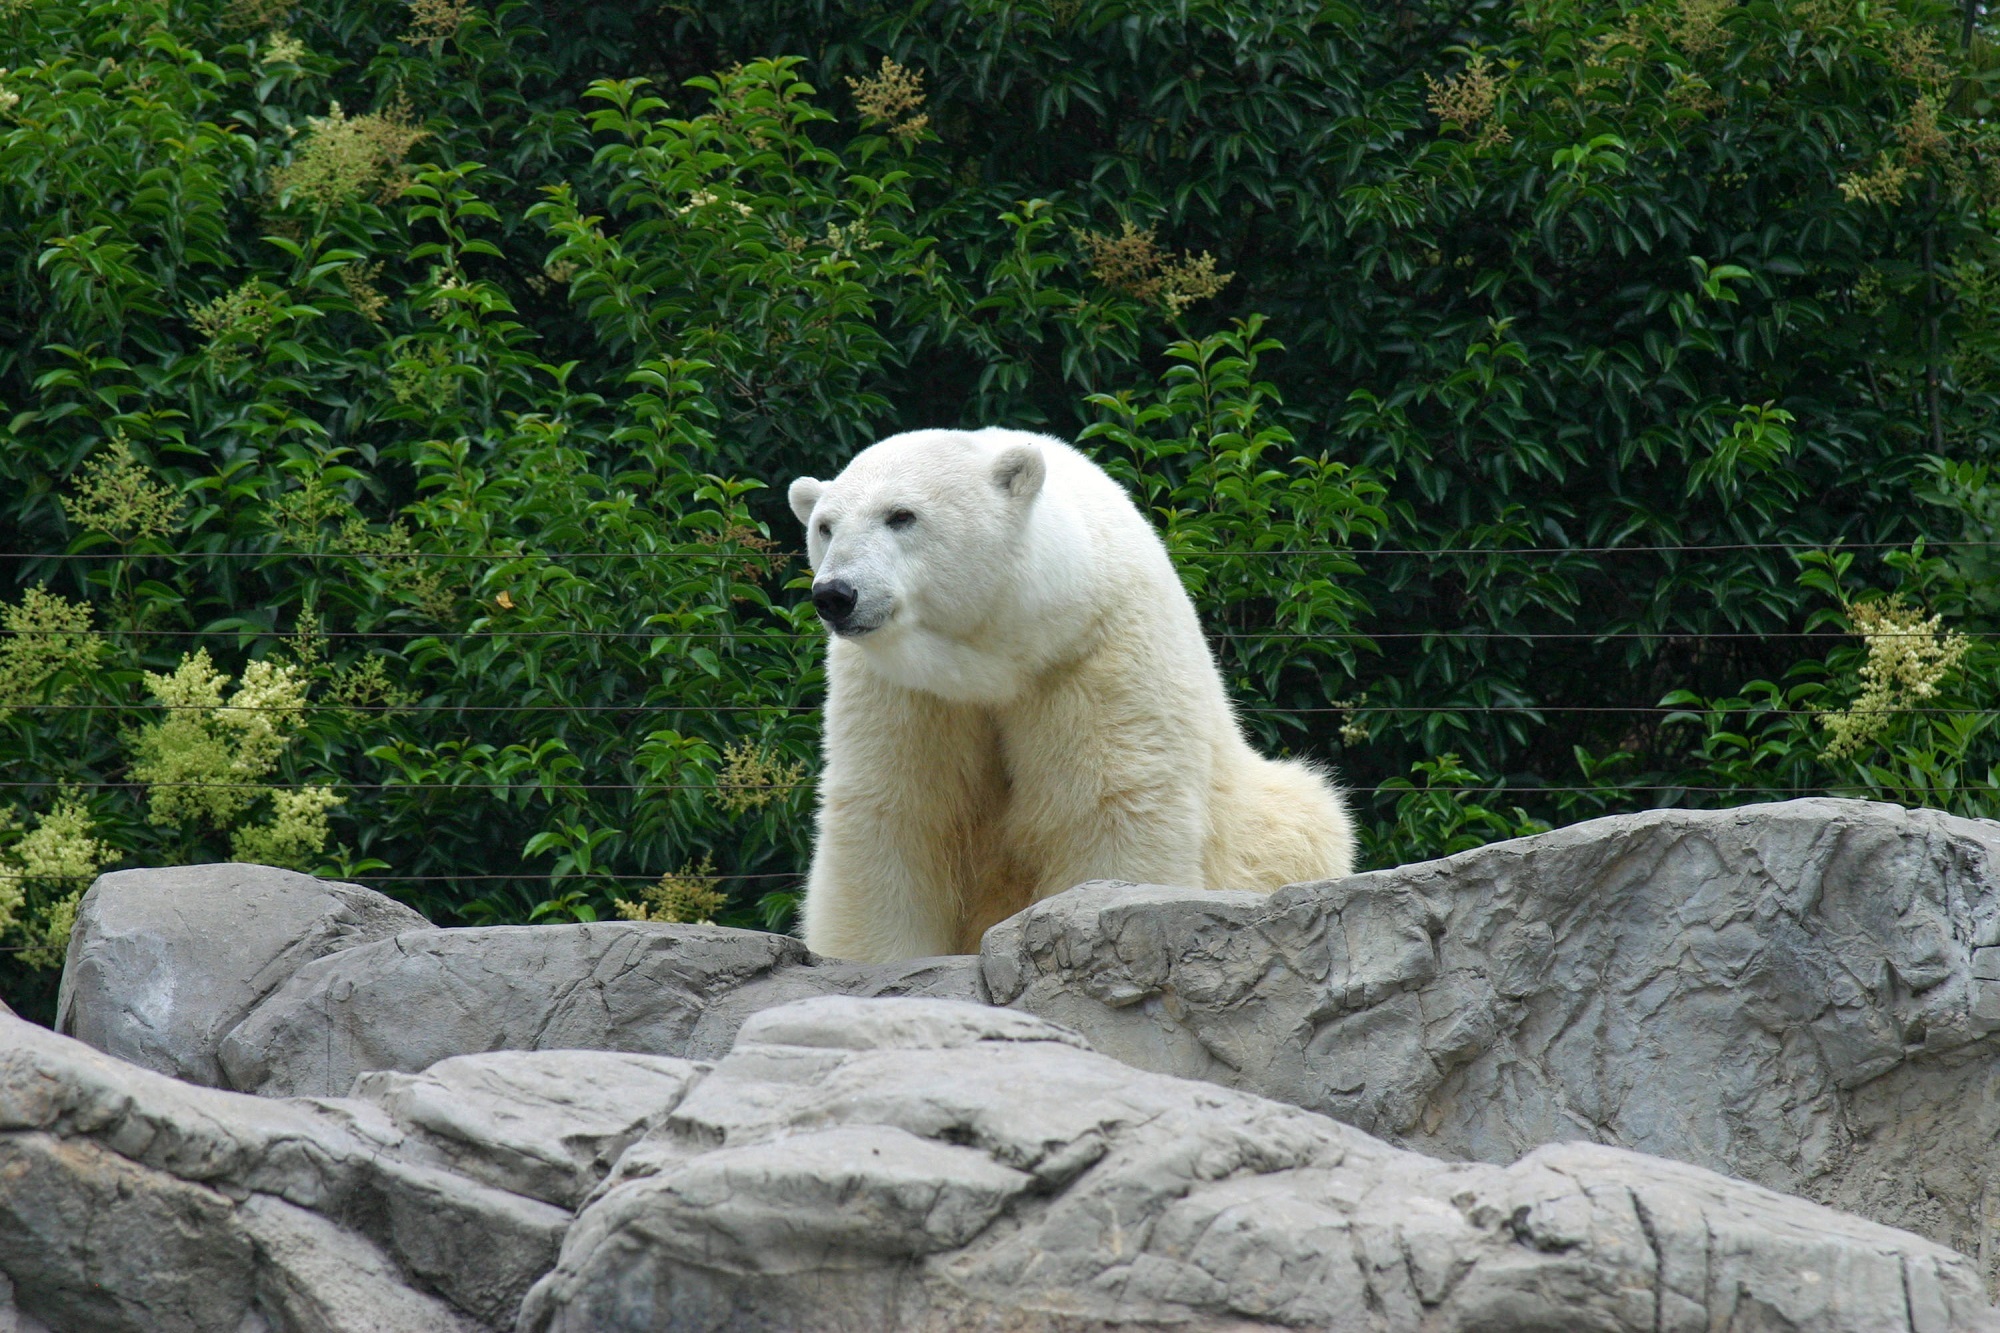
nature, rock, white, looking, bear, wildlife, zoo, portrait, fauna, polar bear, outdoors, snout, carnivore, terrestrial animal